Shilparamam

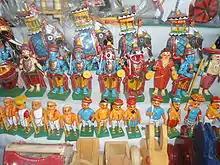
Wood craft models on display at Shilparamam in Hyderabad

Over 15 life-sized huts, authentically constructed out of baked clay and thatch, depict rural and tribal lifestyles and the life of various artisans. It provides a window to rural life for city dwellers and those who have never visited a village before. The museum houses sculptures and life size models depicting the day-to-day activities of the rural artisans.